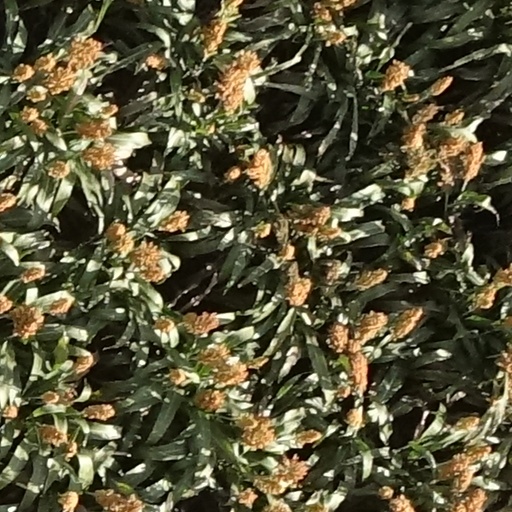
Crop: sorghum